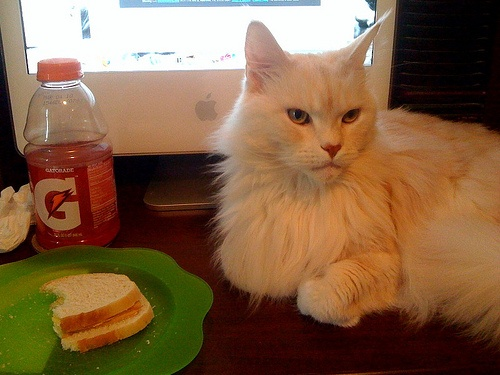
a large cat laying across a table next to a monitor.
A cat laying in front of a computer monitor.
a white cat is sitting next to a green plate with a half of sandwich
A cat having breakfast of bread jam sandwich on the table
A fluffy white cat on a table near a small monitor and a sandwich.